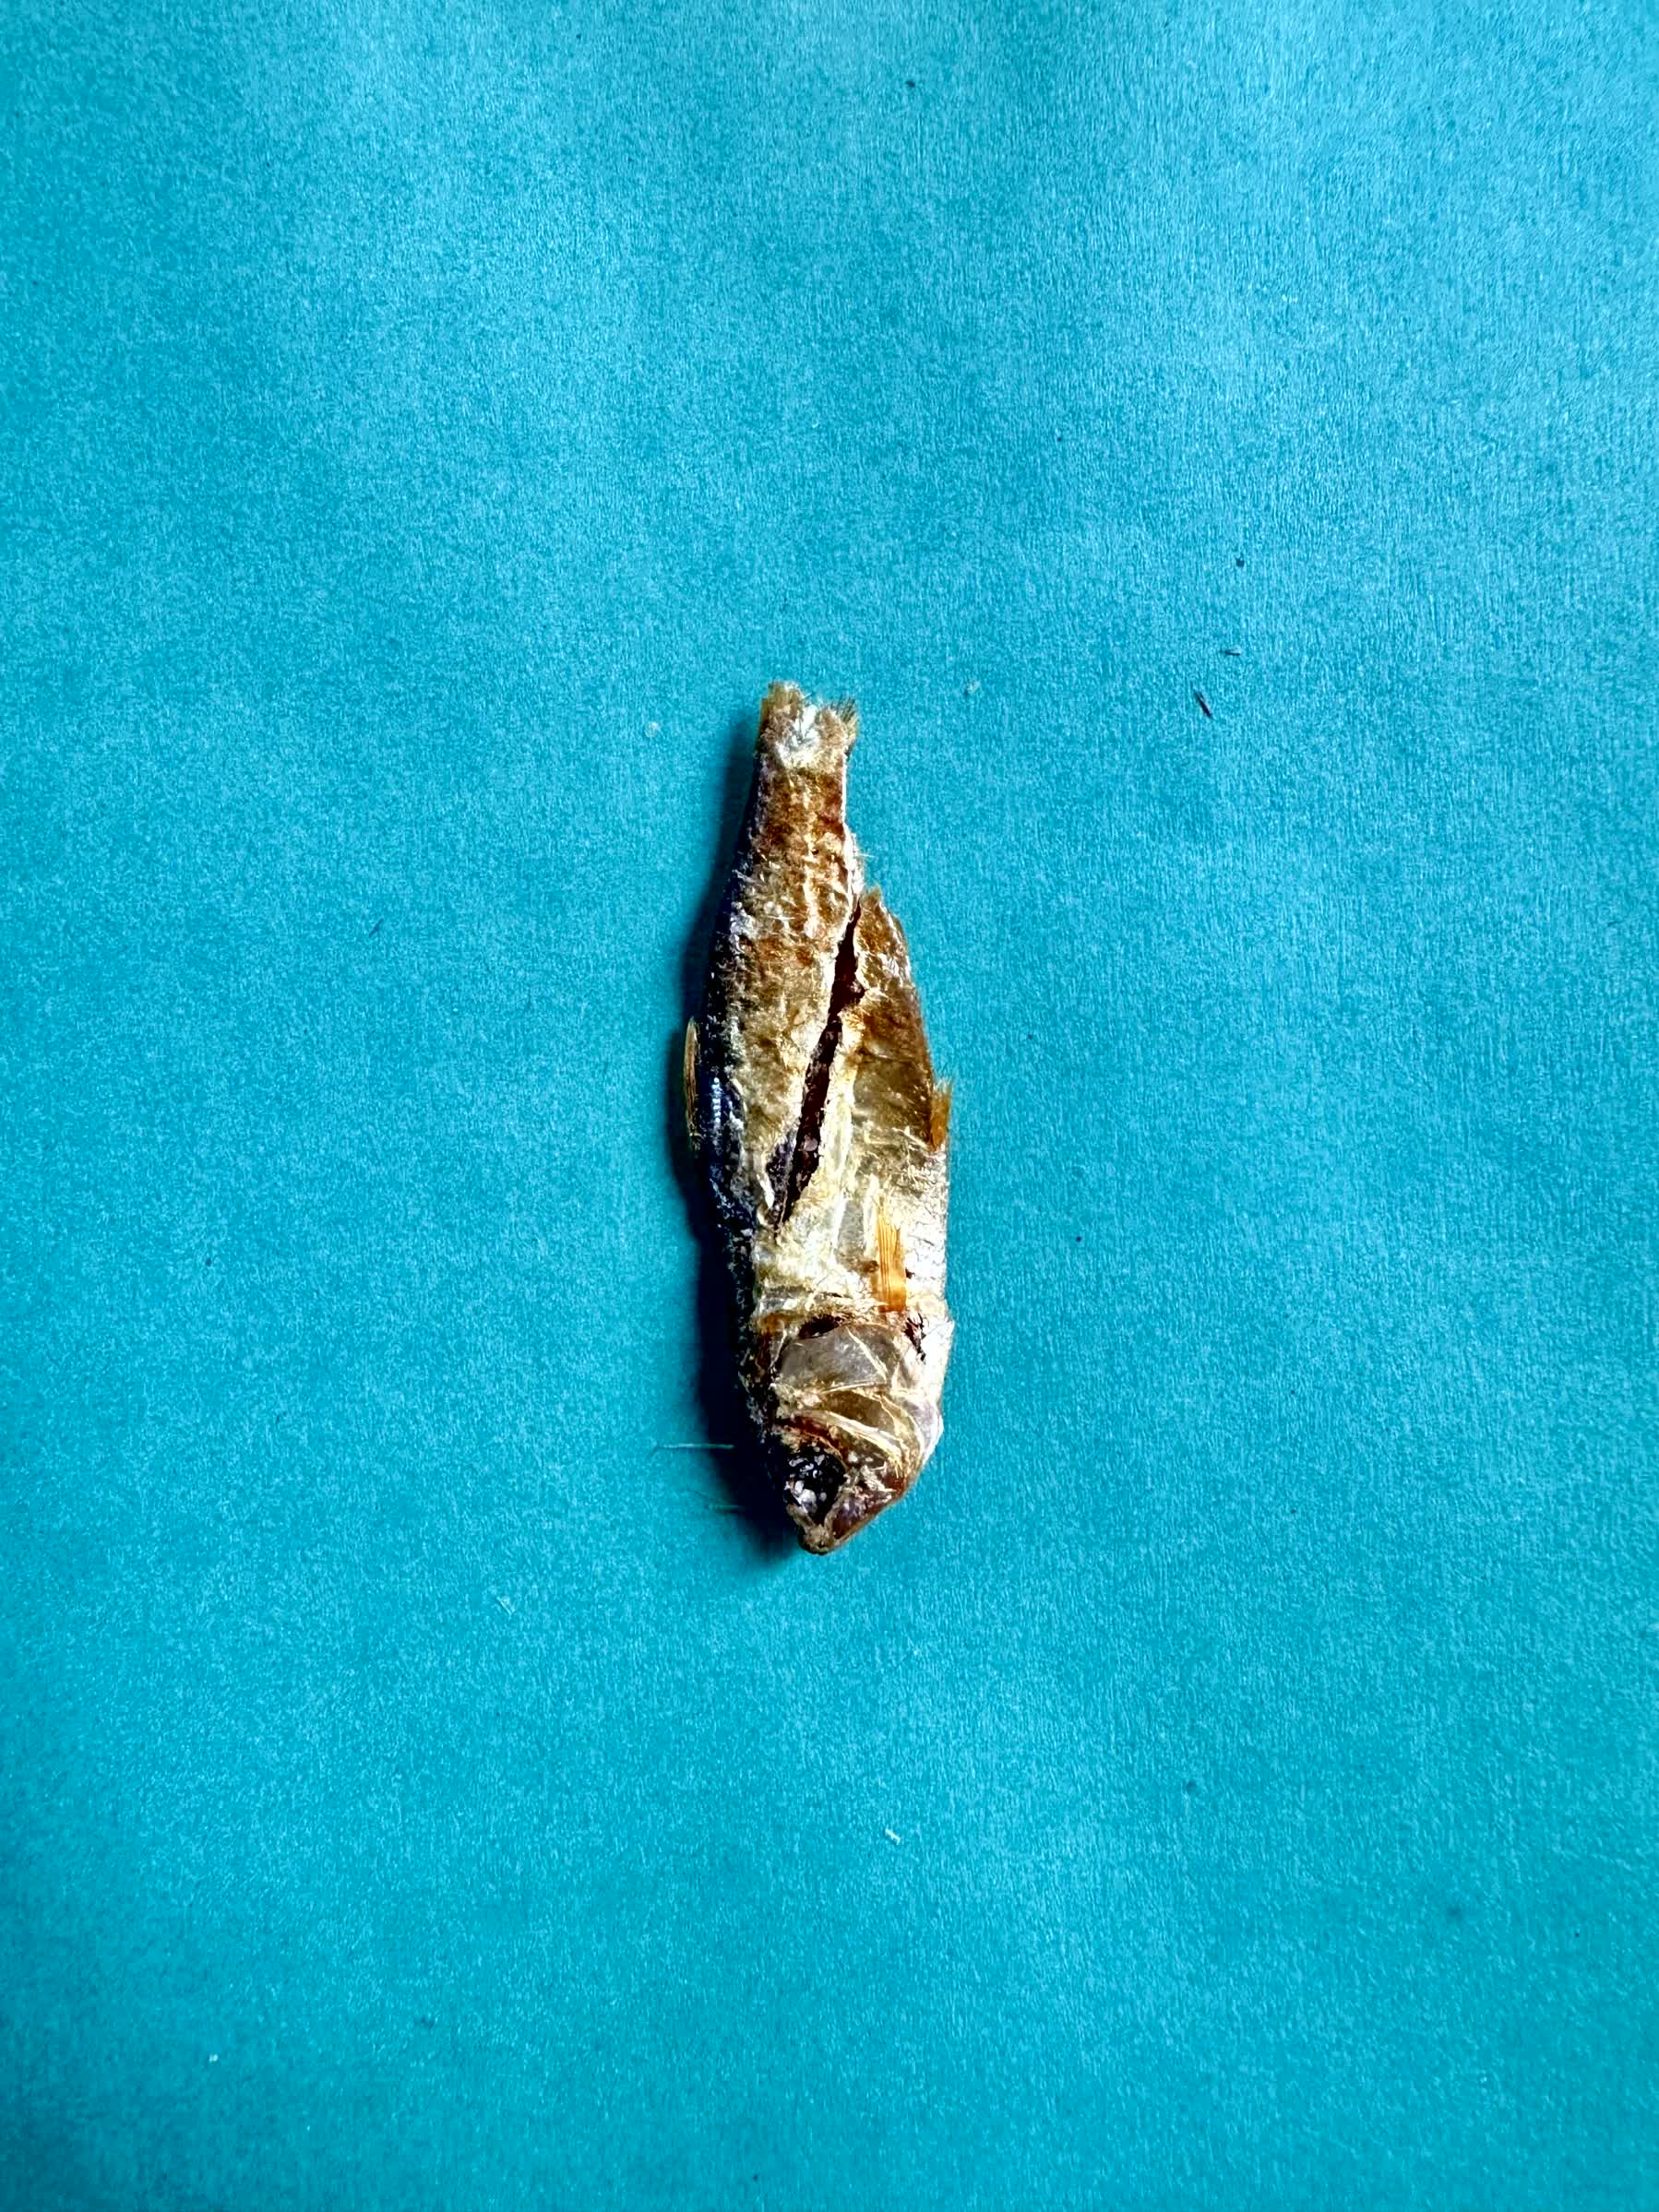
Species: Chapila